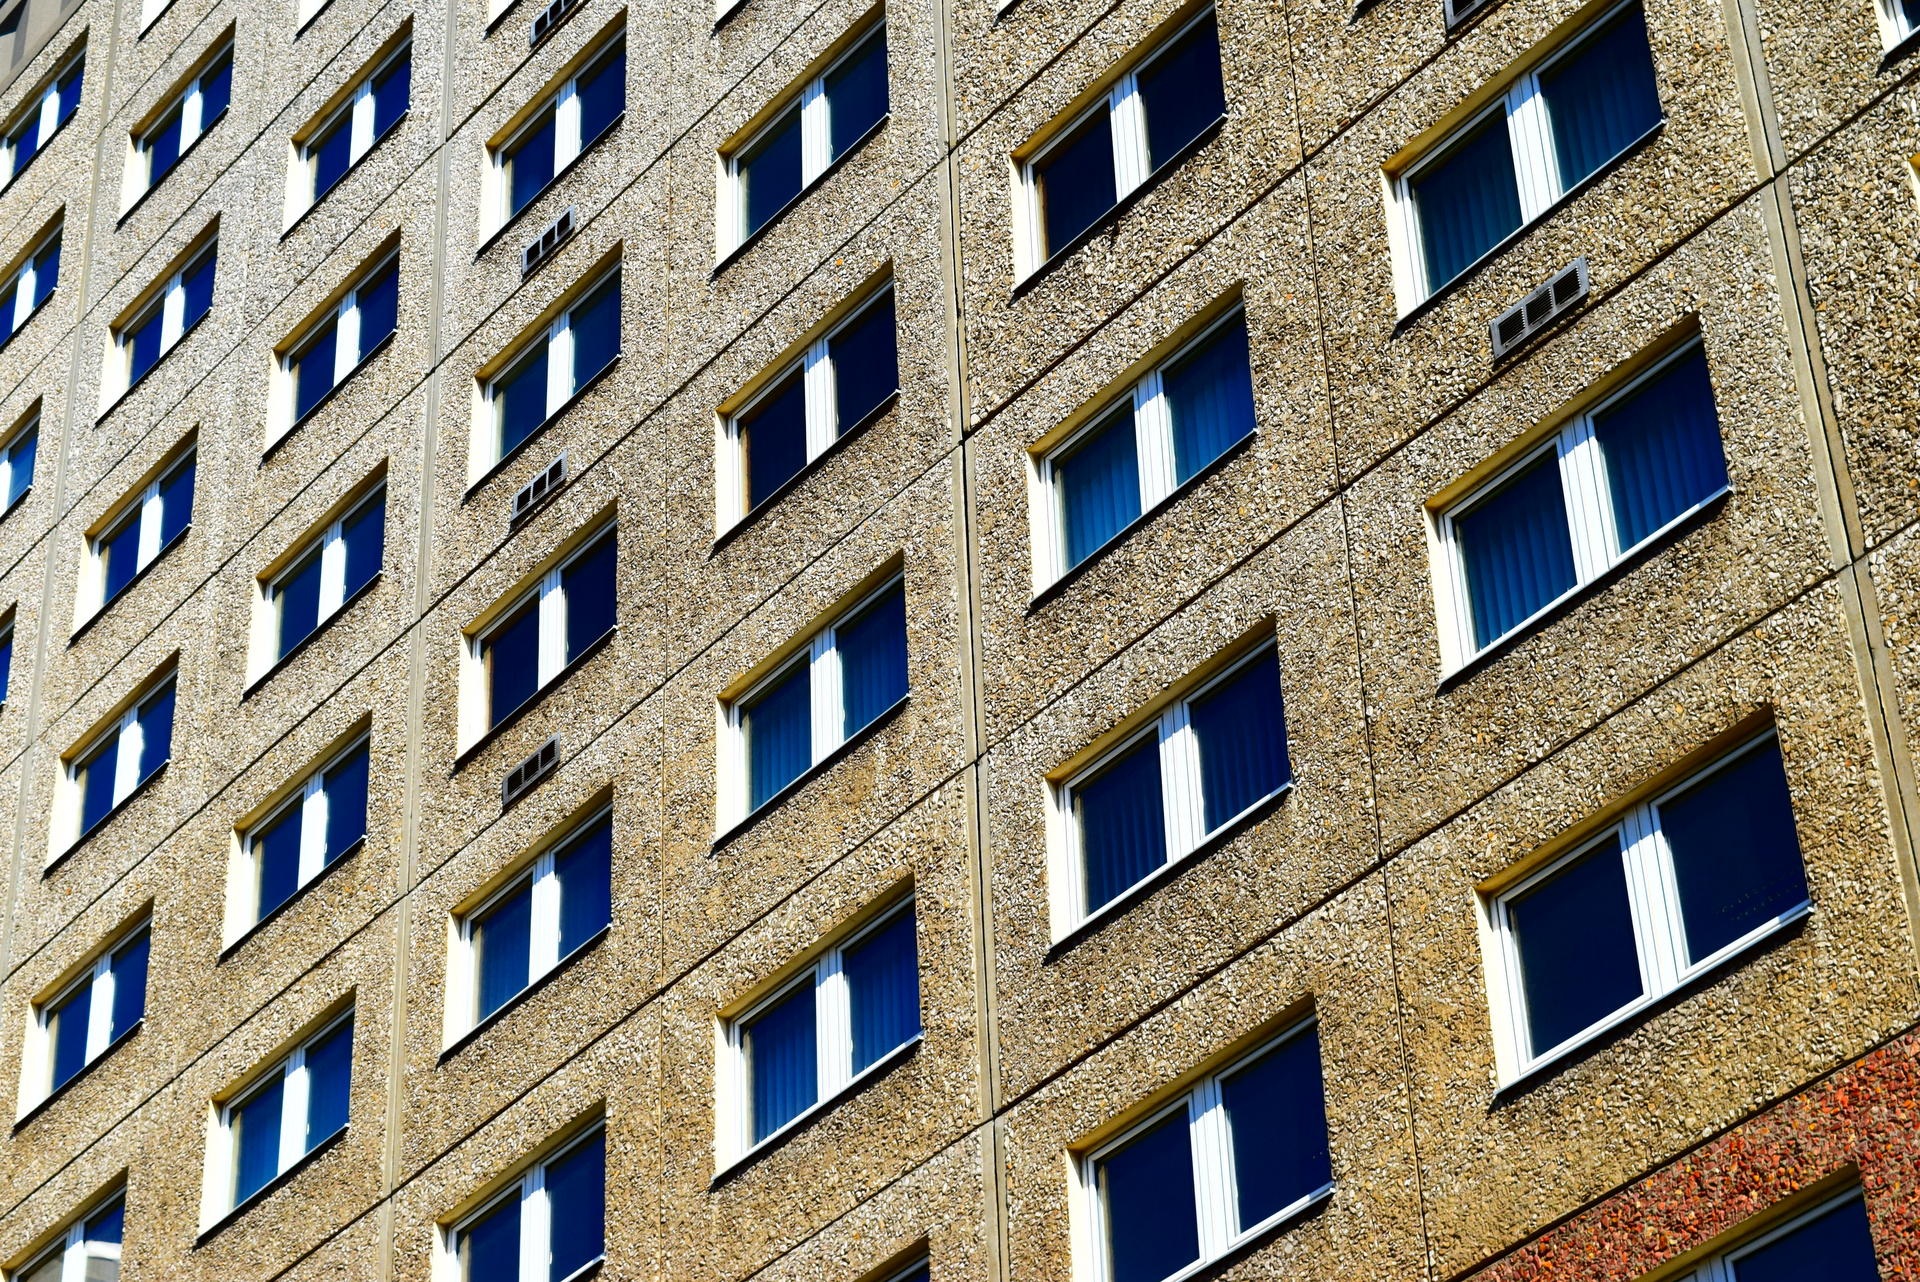
architecture, window, number, wall, line, facade, blue, brick, tower block, font, design, symmetry, shape, hauswand, urban area, residential area